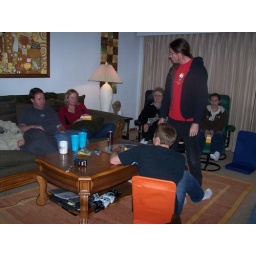
Tane and Jill, Mom, Sean, Cornelia and Crispin in orange chair